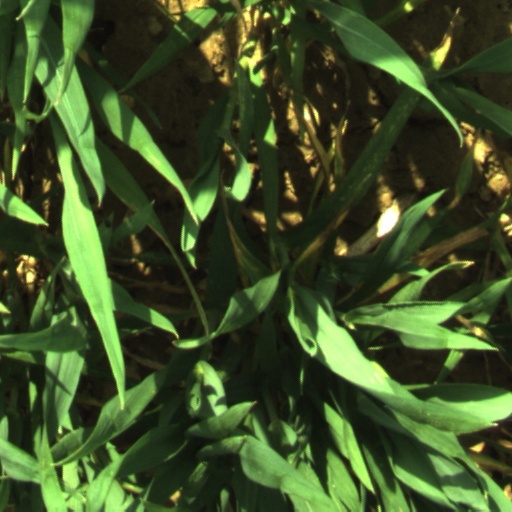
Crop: wheat